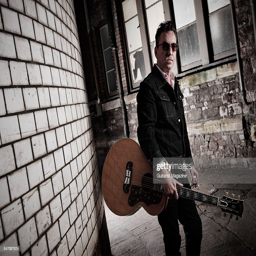
portrait of baroque pop artist , photographed before a live performance